Torquato Tasso

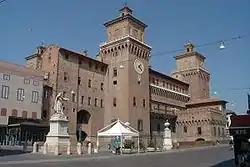
Castello degli Estensi, Ferrara

From 1565, Tasso's life was centered on the castle at Ferrara, the scene of many later glories and cruel sufferings. After the publication of "Rinaldo" he had expressed his views upon the epic in some "Discourses on the Art of Poetry", which committed him to a distinct theory and gained for him the additional celebrity of a philosophical critic. The next five years seem to have been the happiest of Tasso's life, although his father's death in 1569 caused his affectionate nature profound pain. Young, handsome, accomplished in all the exercises of a well-bred gentleman, accustomed to the society of the great and learned, illustrious by his published works in verse and prose, he became the idol of the most brilliant court in Italy. The first two books of his five-hundred-odd love poems were addressed to Lucrezia Bendidio and Laura Peverara. The princesses Lucrezia and Eleonora d'Este, both unmarried, both his seniors by about ten years, took him under their protection. He was admitted to their familiarity. He owed much to the constant kindness of both sisters. In 1570 he traveled to Paris with the cardinal.